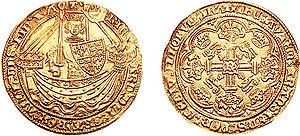
Édouard d'Angoulême est le fils aîné d'Édouard de Woodstock, dit le « Prince Noir », et de son épouse Jeanne de Kent. Il est de ce fait membre de la famille royale anglaise des Plantagenêts et est le second sur la ligne de succession au trône de son grand-père paternel, le roi d'Angleterre Édouard III. La naissance d'Édouard d'Angoulême survient au cours de la guerre de Cent Ans et est fastueusement célébrée par son père et d'autres monarques d'Occident, dont le roi de France Charles V le Sage.